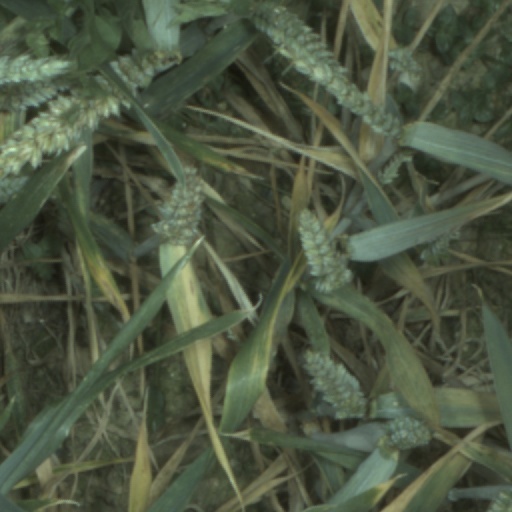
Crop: wheat